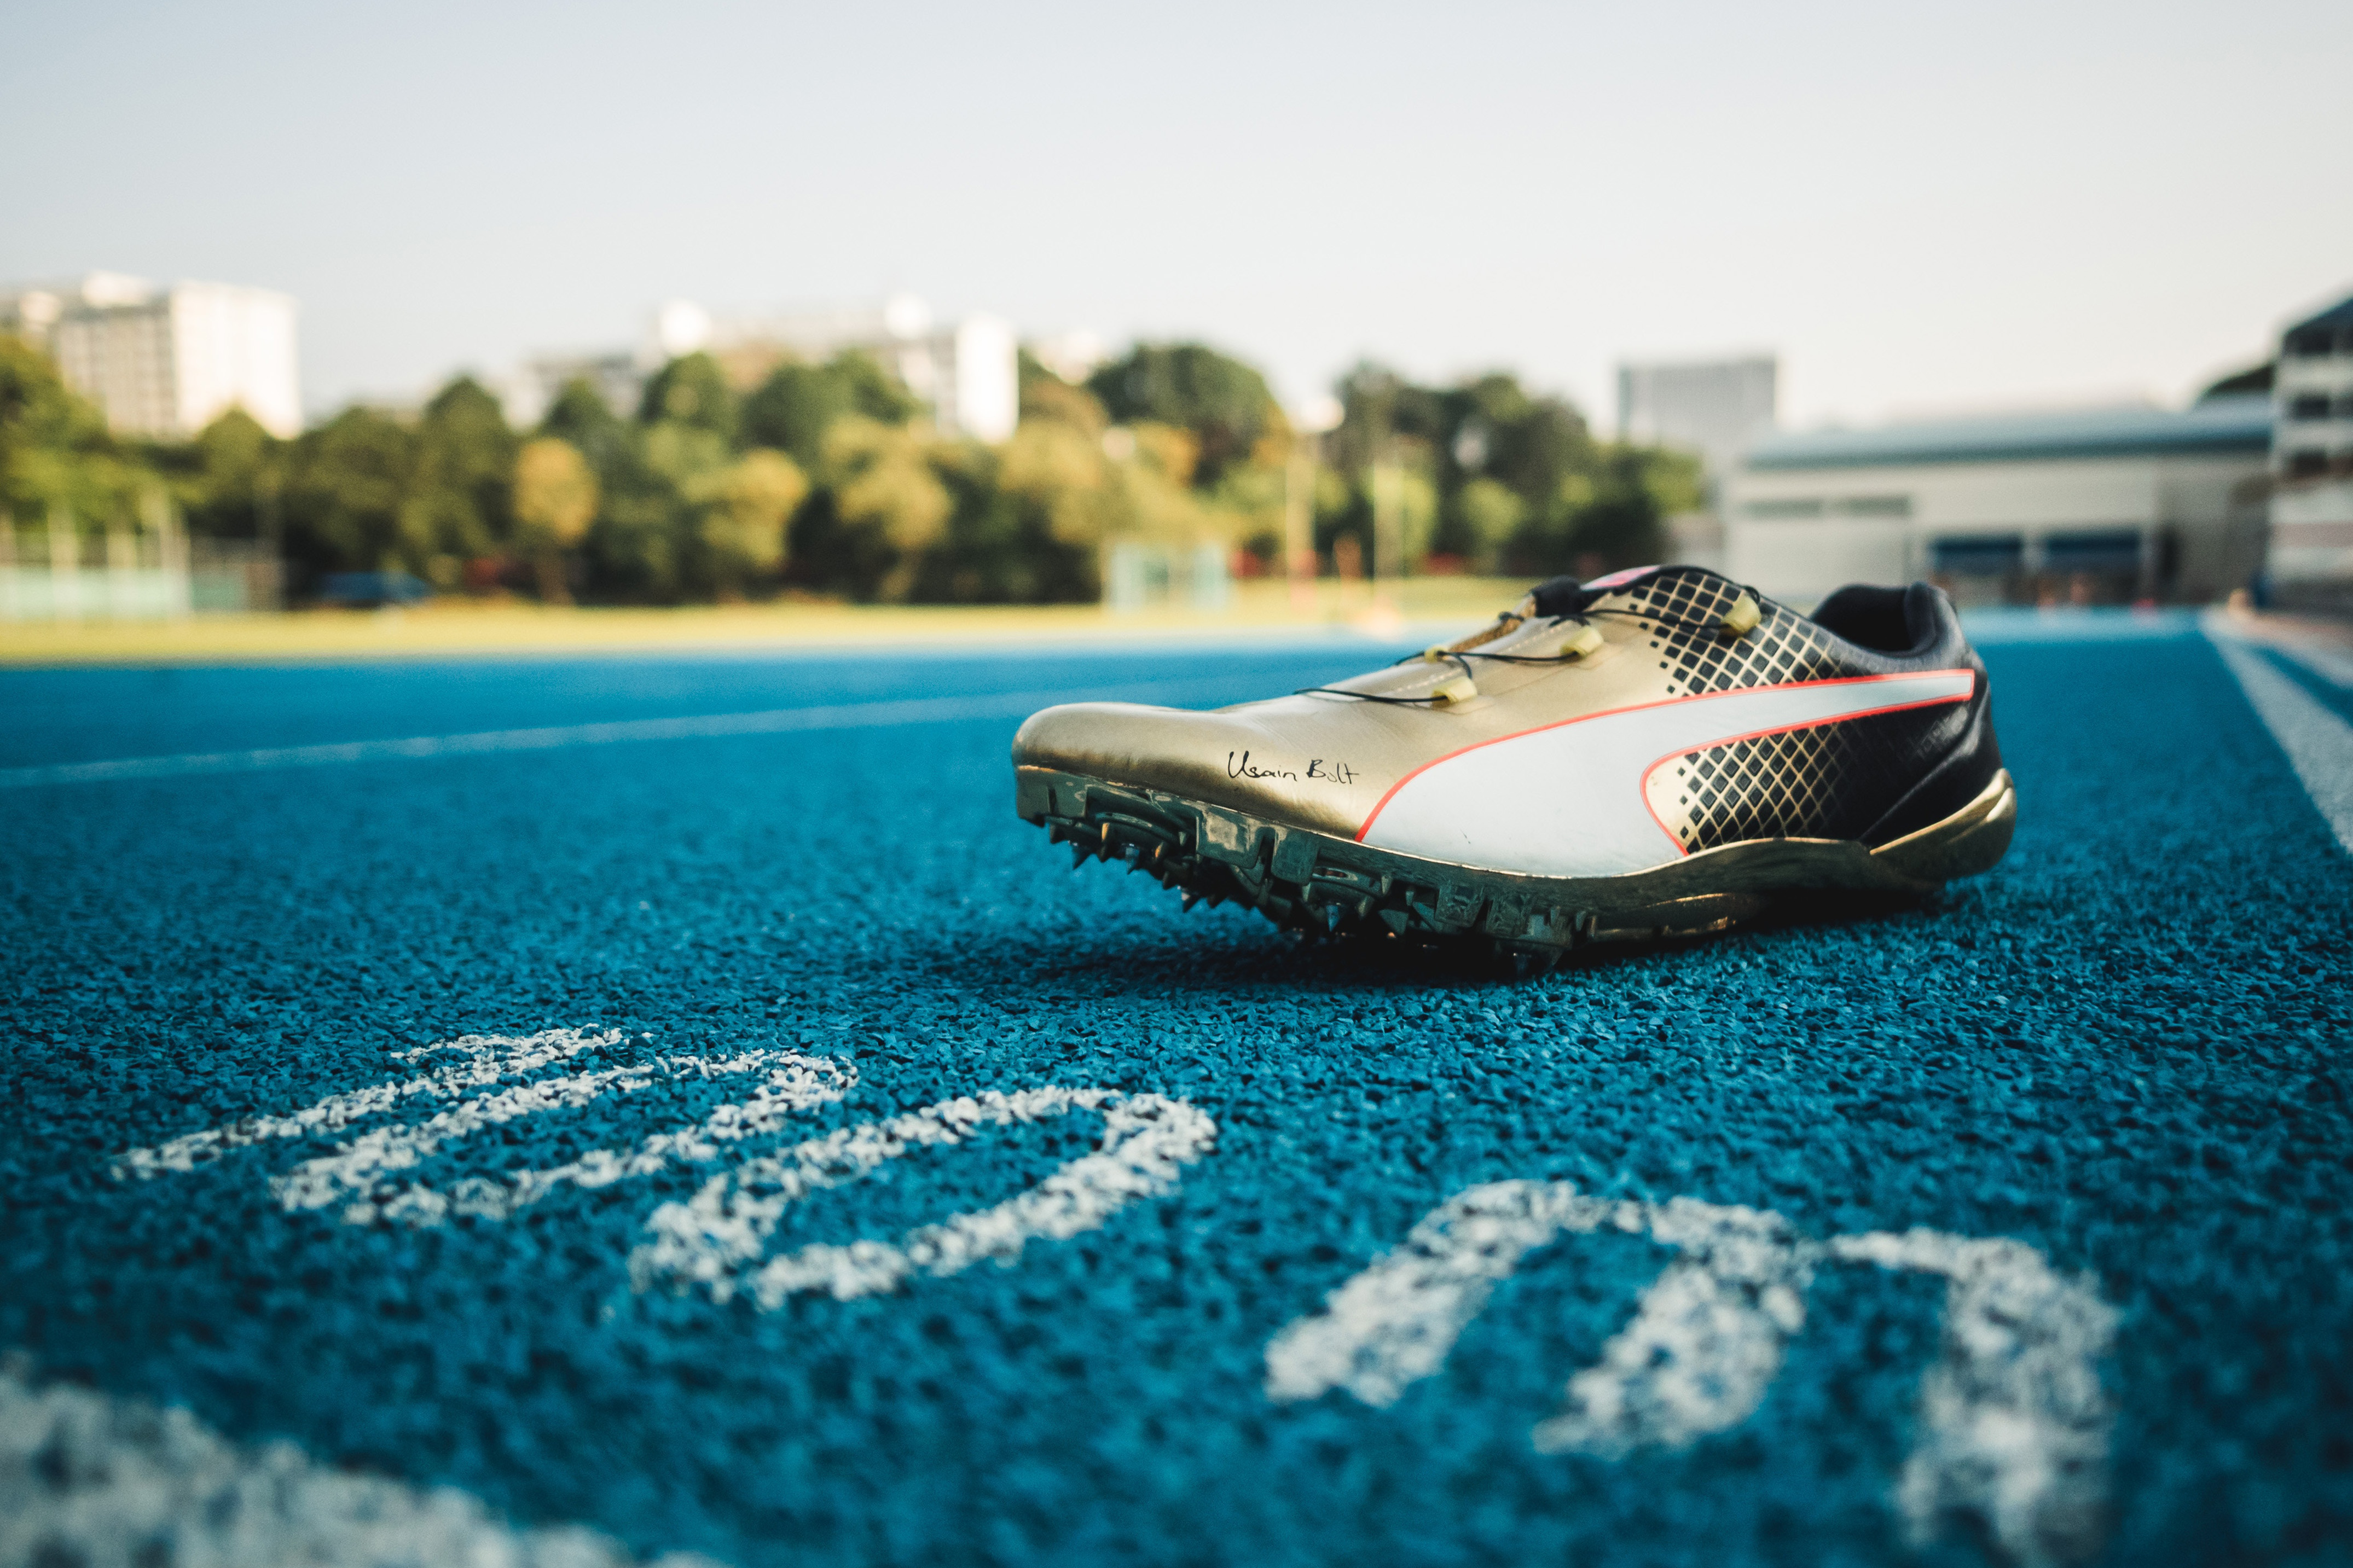
footwear, green, blue, shoe, turquoise, teal, sky, athletic shoe, photography, sneakers, nike free, vehicle, leisure, space